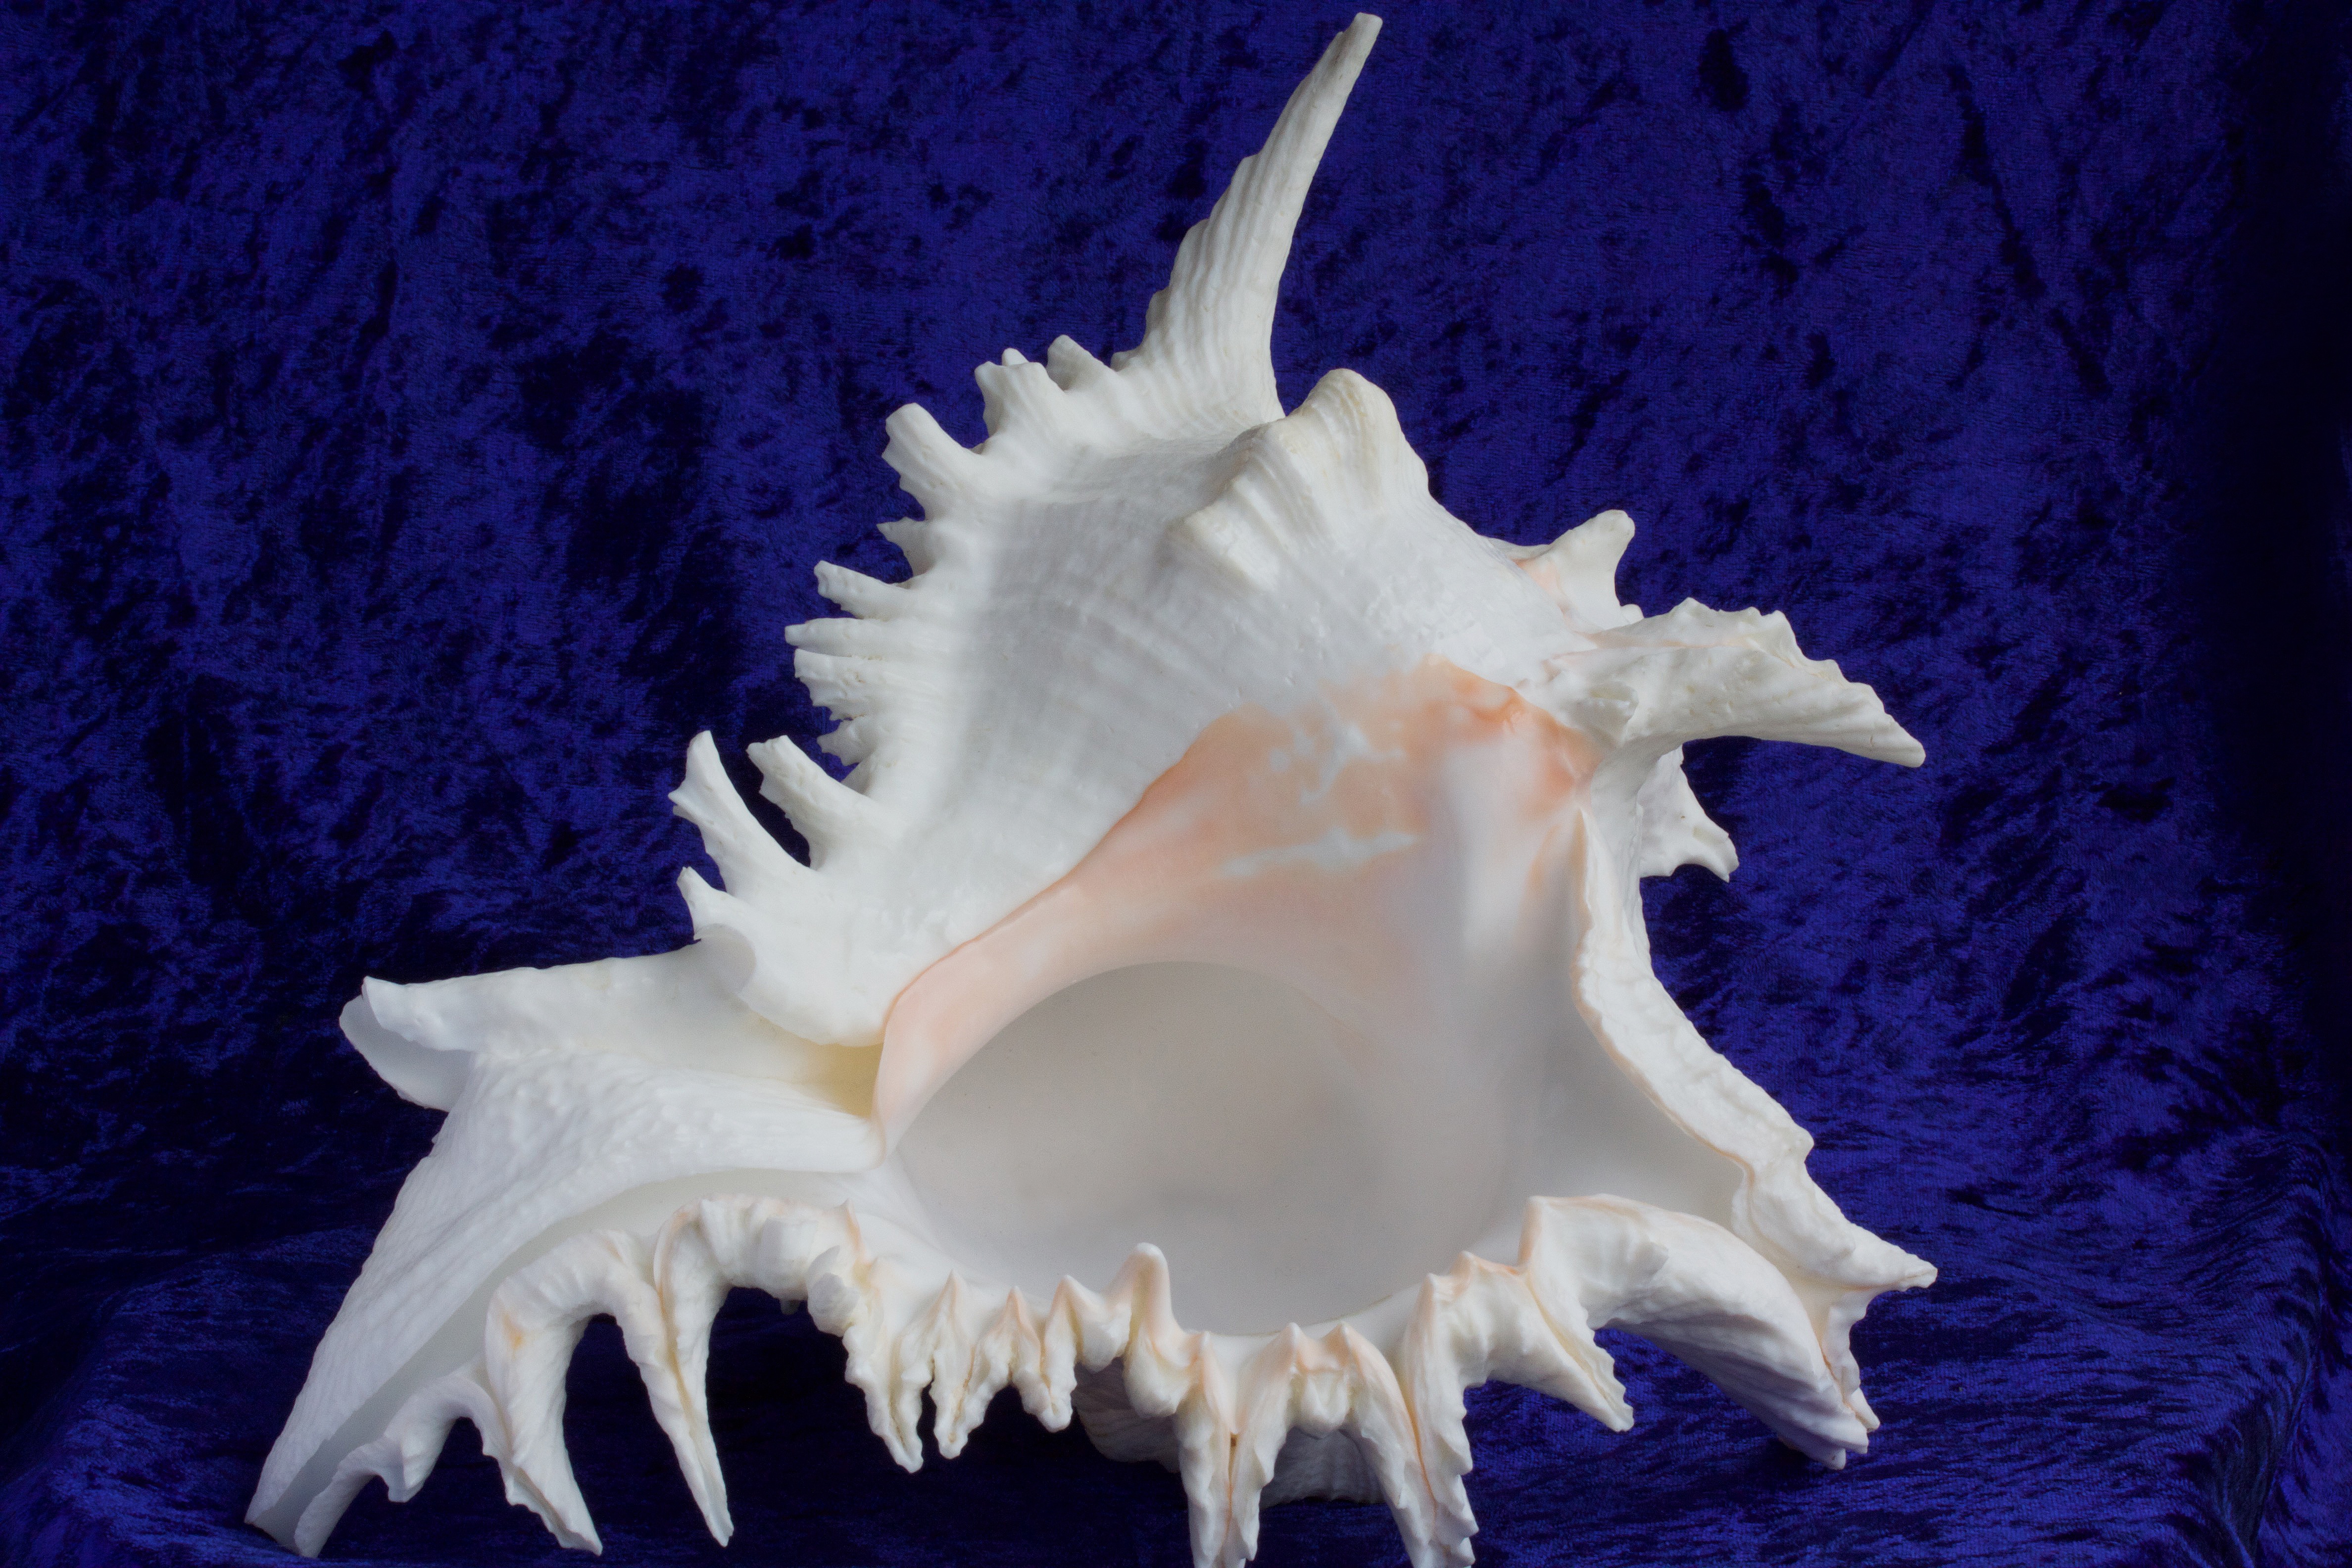
sea, wing, white, flower, petal, animal, holiday, memory, pink, coral, invertebrate, housing, conch, snail, decorative, symmetry, opening, tender, pointed, macro photography, sea snail, marine biology, marine invertebrates